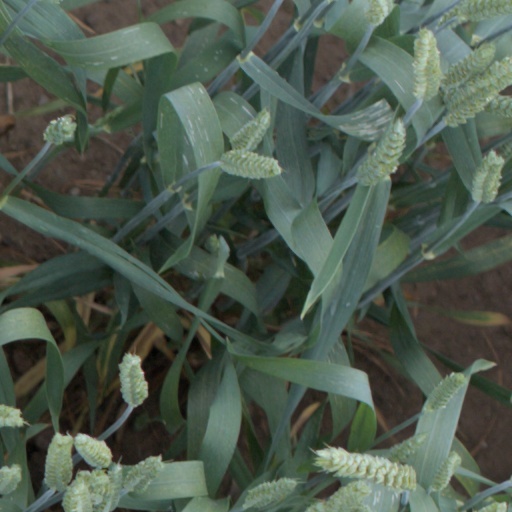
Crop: wheat